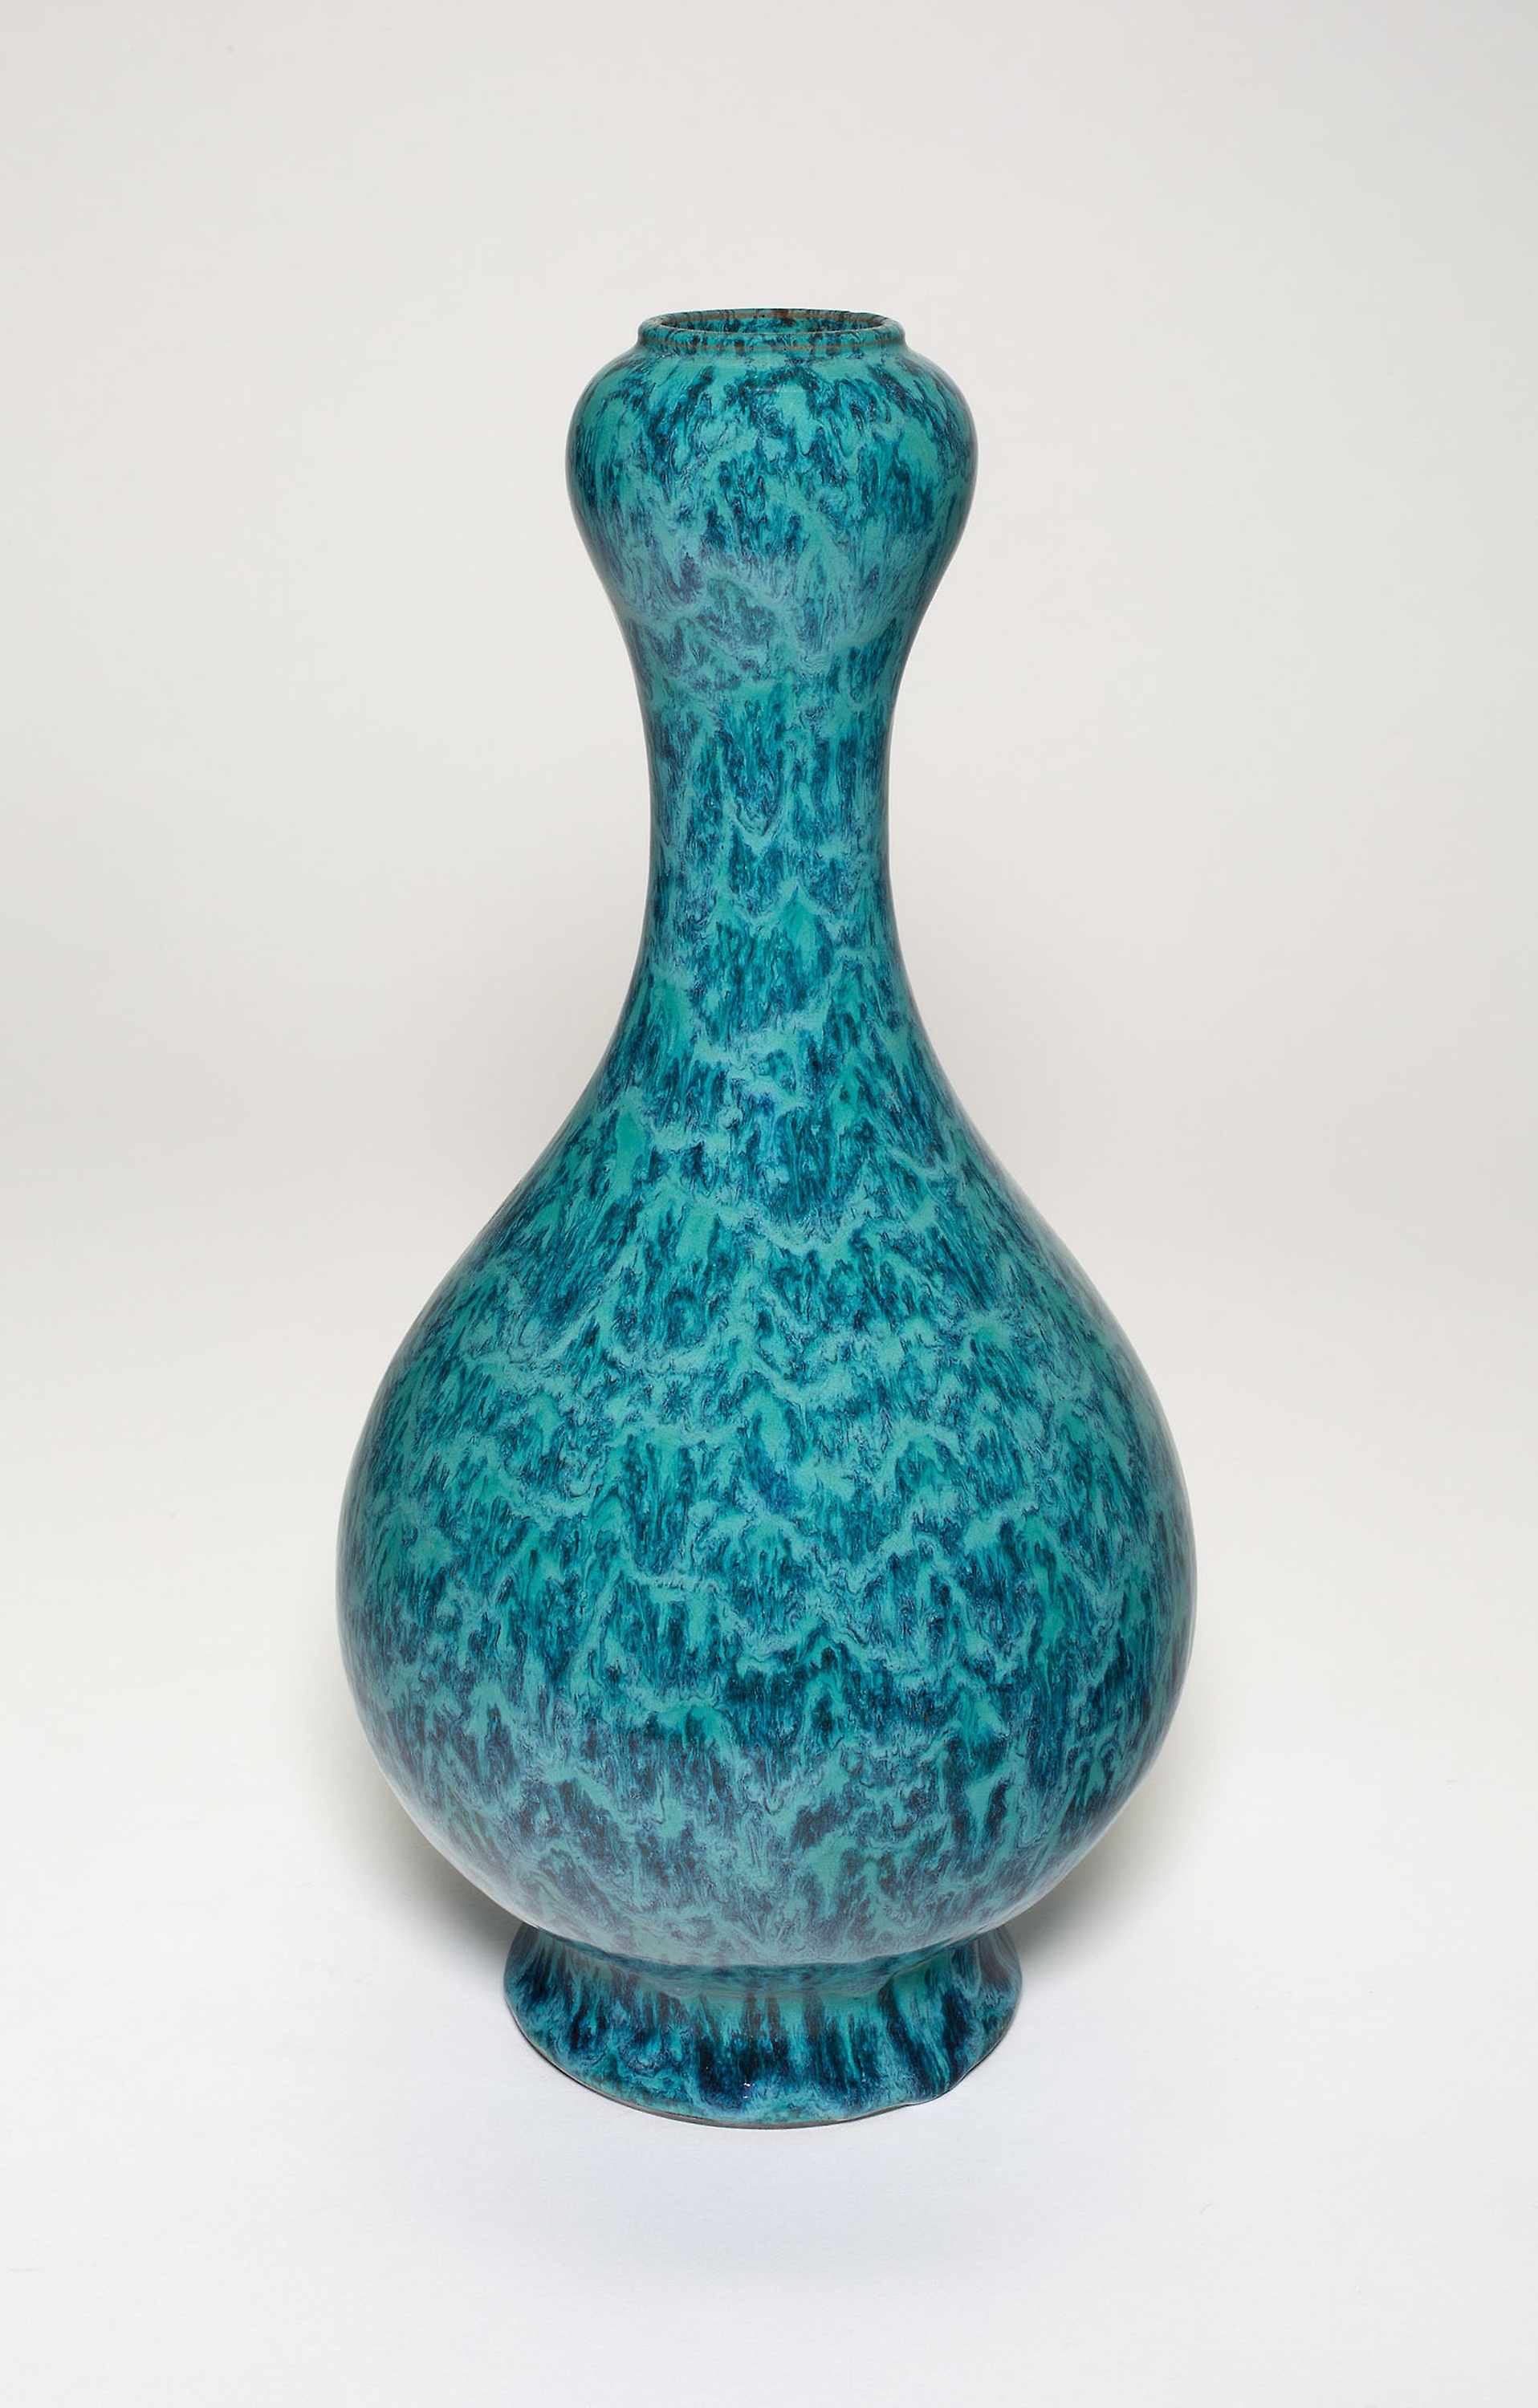
aqua, blue, vase, turquoise, teal, ceramic, artifact, glass